Leipzig MDR station

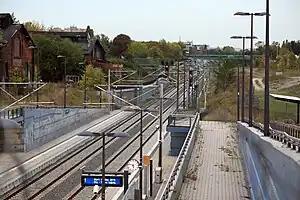
Leipzig MDR railway station

Leipzig MDR is a railway station in the city of Leipzig, Germany. It was built as part of the Leipzig City Tunnel project and opened on 15 December 2013, enabling passengers to travel directly by rail from Leipzig Hauptbahnhof through the city centre to destinations south of the city.